Tragedy in the House of Habsburg

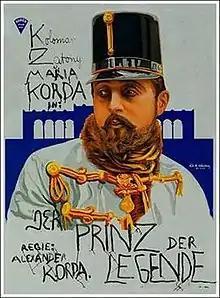

Tragedy in the House of Habsburg is a 1924 German silent historical film directed by Alexander Korda and starring María Corda, Kálmán Zátony and Emil Fenyvessy. The film recounts the events of the 1889 Mayerling Incident in which the heir to the Austro-Hungarian Empire committed suicide. Interior filming was done at the Johannisthal Studios in Berlin with location shooting in Vienna. The film cost $80,000 to make, but only earned back around half of this at the box office.